Lens mount

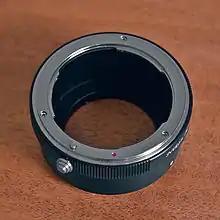
This lens adapter is a passive adapter designed for mounting a Nikon F mount lens to a Micro Four Thirds camera.

Lens mount adapters are designed to attach a lens to a camera body with non-matching mounts. Generally, a lens can be easily adapted to a camera body with a smaller flange focal distance by simply adding space between the camera and the lens. When attempting to adapt a lens to a camera body with a larger flange focal distance, the adapter must include a secondary lens in order to compensate. This has the side effect of decreasing the amount of light that reaches the sensor, as well as adding a crop factor to the lens. Without the secondary lens, these adapters will function as an extension tube and will not be able to focus to infinity.